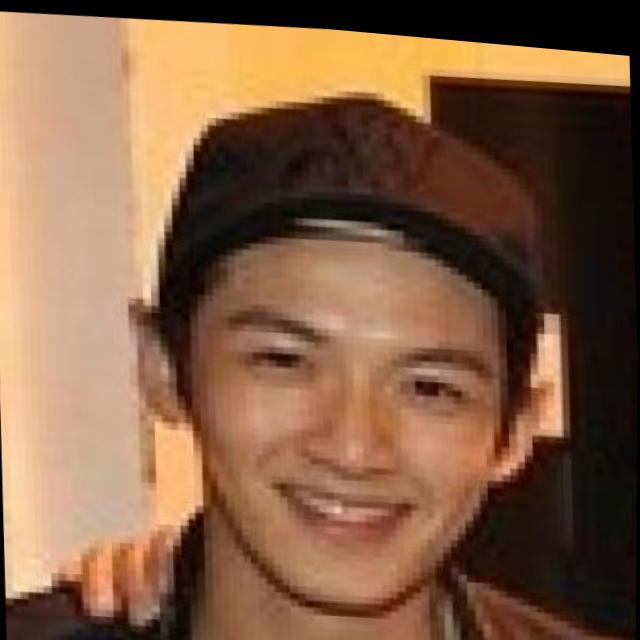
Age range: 21-44